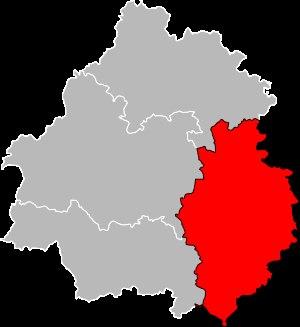
Cet article recense les monuments historiques de l'arrondissement de Sarlat-la-Canéda, dans le département de la Dordogne, en France.